Časlav of Serbia

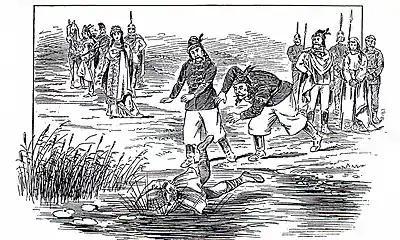
Execution of "Ciaslavus", presumably identified with Časlav, by unknown author (19th century).

There is no information about Serbia's second-half of the 10th century. According to the data from "DAI", Časlav reign would have ended by 943/944. However, the late 13th century "Chronicle of the Priest of Duklja" (CPD) mentions a certain "Ciaslavus"/"Seislav" ("Časlav") who some scholars identify with "DAI"'s Časlav, but "CPD"s Časlav whou have ruled "according to the chronology of the "Chronicle", at the beginning of the 9th century". He was the son of mythical king Radoslav, and was disobedient to his father during the conflict with the ban of White Croatia, and later banished his father from throne and country, being cursed by Radoslav. In the Croatian version of the text, he is in addition shown as of having a "lack of humility", and was cursed by God. The etymology and initial account of events related to "Seislav" don't correlate with Časlav's, but partly do with the life of Croatian duke Zdeslav (878–879) who overthrown previous duke and distanced himself from the Roman Church.